Andrew Szydlo

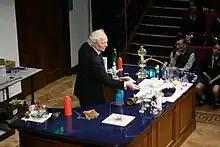
Dr. Szydlo performing at the Royal Institution (March 2009)

He frequently gives public lectures in the United Kingdom on topics including the History of Chemistry. Recent performances at Cambridge University, Durham University, University College London, the Royal Institution, Cheltenham Science Festival and Hampton Court have received much acclaim: writing in the journal "Chemistry & Industry" on Szydlo's performance at Cambridge, John Wilkins remarked that "Dr Szydlo exceeded all expectations; he raced through vast tracts of practical chemistry, history, alchemy, the discovery of oxygen, the internal combustion engine, and on occasion, introduced music too. His lecture was interspersed with flashes, bangs, colour changes, detonations and eruptions, keeping the 350-strong crowd on the edge of their seats throughout." This lively, multi-media approach characterises Szydlo's performances, which include experiments drawn from a wide repertory, ranging from the chemistry of colour to pyrotechnics and high explosives. He has also appeared at several festivals as part of the Guerilla Science team. He also lectures regularly at secondary schools throughout the United Kingdom, and has remarked that he often finds the audiences he addresses at under-privileged schools the most inspiring. These lectures are sometimes featured in the local press. Szydlo also regularly gives talks for the wider community, including such institutions as the Stuart Low Trust, Haringey Council Cared for Children, and the Polish Scouting and Guiding Association. His recent Webinars for students in Turkey and Tunisia have been very well received. He has also been invited to give numerous lectures and demonstrations abroad, including Poland, Mauritius (2016, 2017, 2018, 2019, 2020) and Namibia (2016). Szydlo has the highest rank (Harcmistrz) in the Polish Scouting Association, and has regularly participated in its activities since 1965.